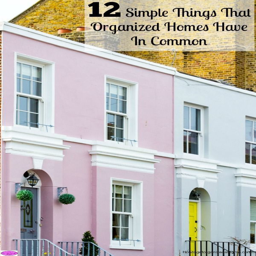
there are things that organized homes have in common which if you copy will help to make your home more organized and your life easier !